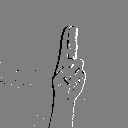
ASL letter: u